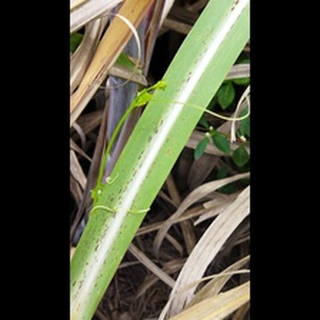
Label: sugarcane_rust